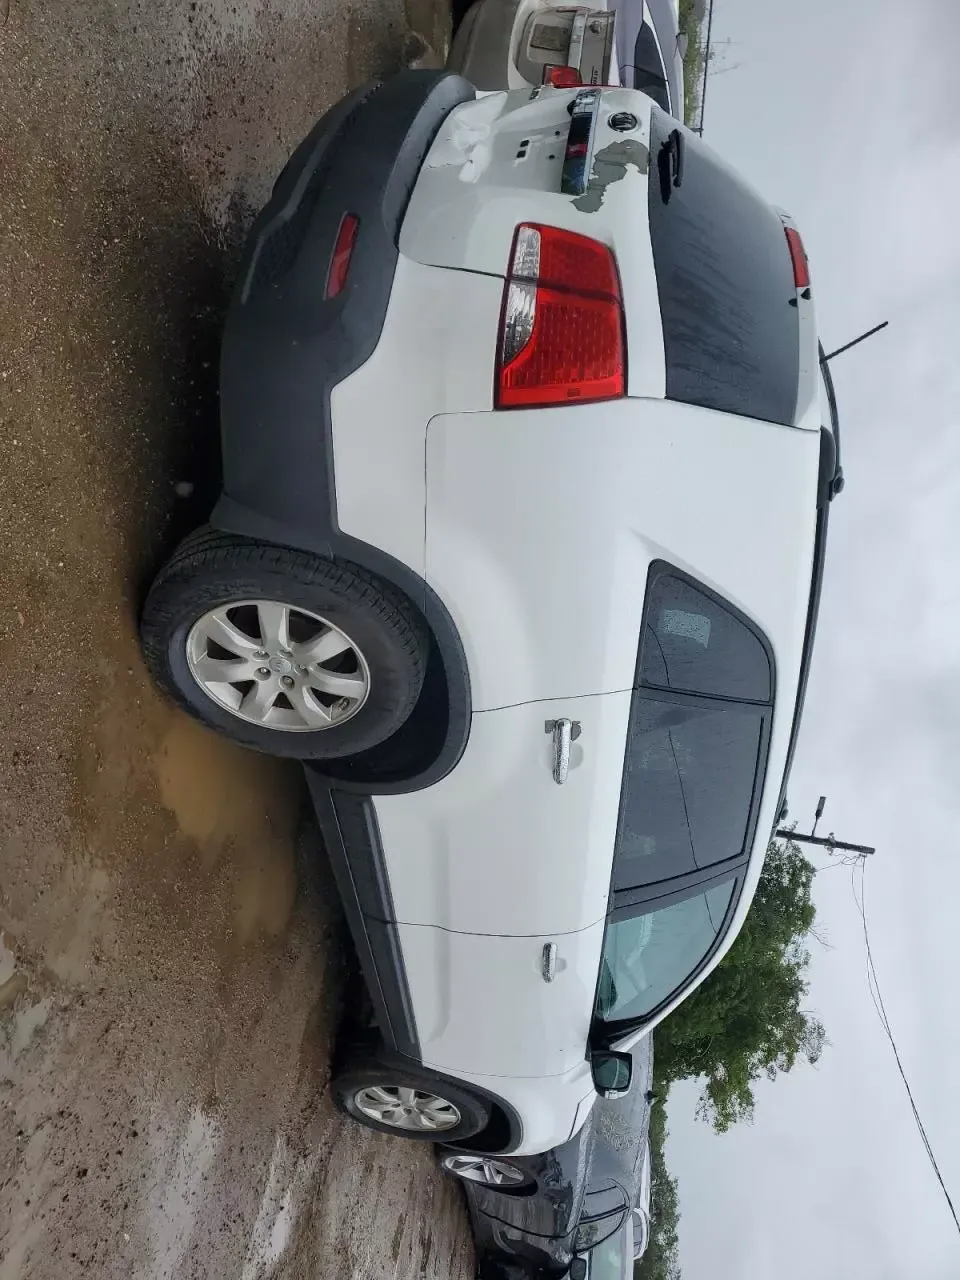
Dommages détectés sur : malle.
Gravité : mineur